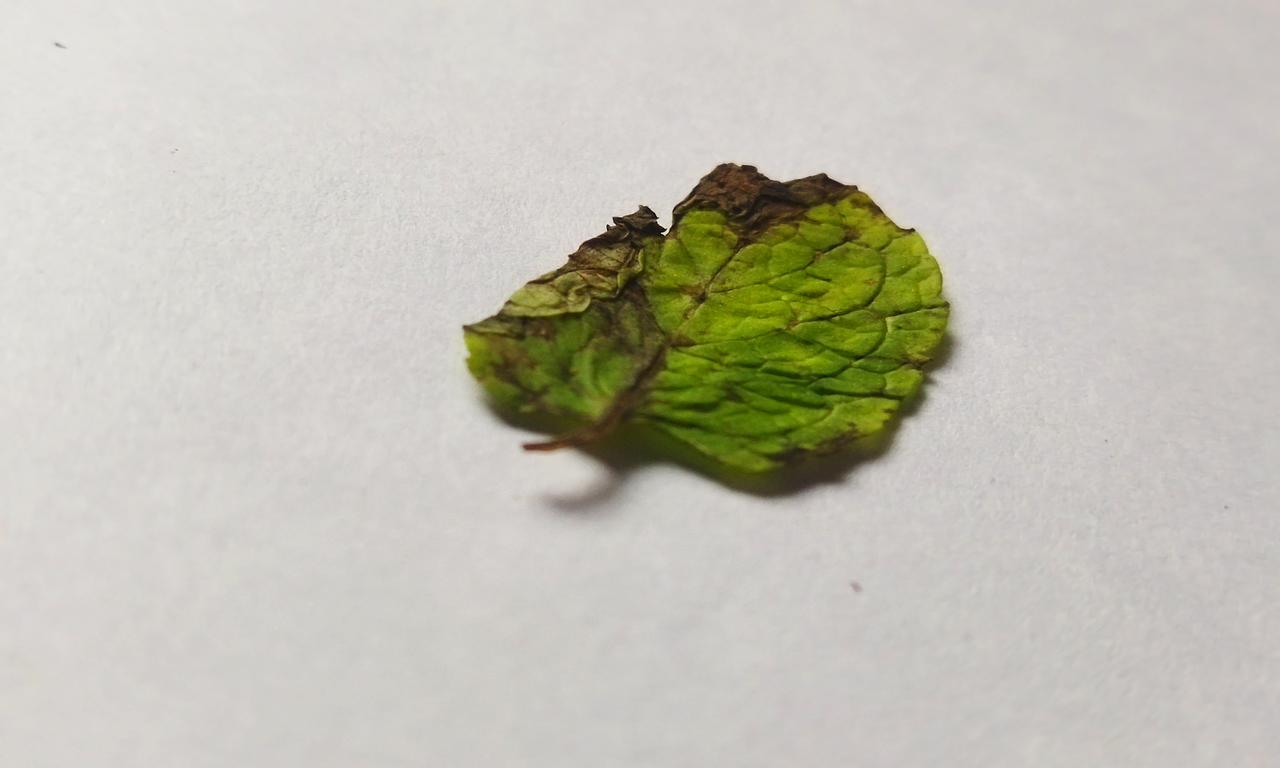
Label: Spoiled